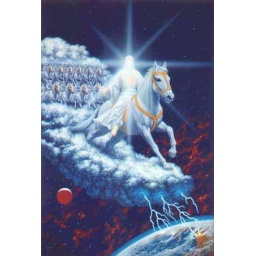
HE will come throught the clouds riding on a white horse-seen by all man!